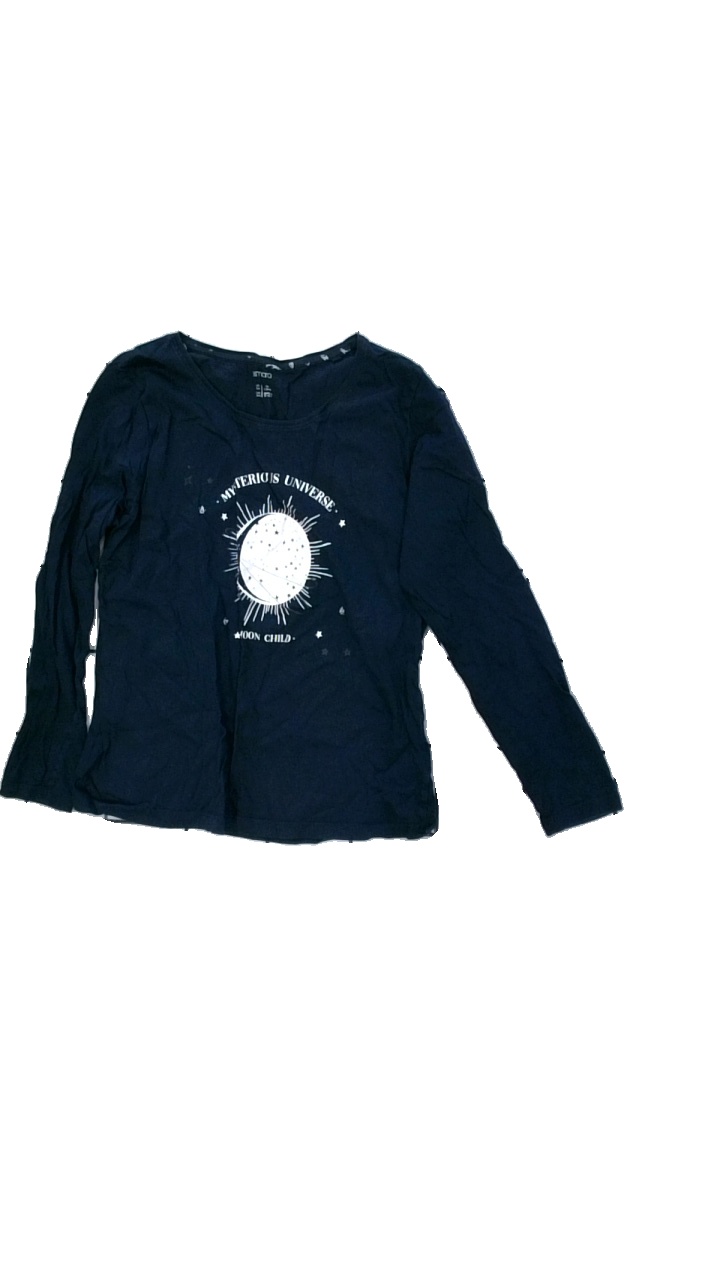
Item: Top (Ladies)
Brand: Esmara (lidl)
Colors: Blue, White
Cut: Regular
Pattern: Logo print
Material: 100% cotton
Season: All
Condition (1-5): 3
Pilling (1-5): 4
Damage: slitet tryck
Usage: Export
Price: <50